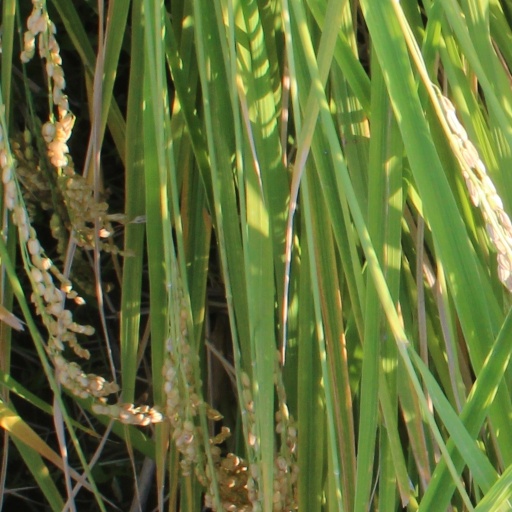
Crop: rice